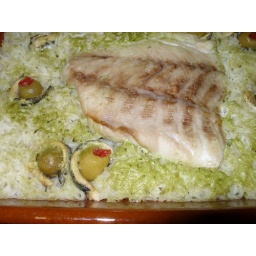
Close-up.A bit strange how the water from the soup gets suched up in the rice leaving the green borccoli stuff unevenly distributed.